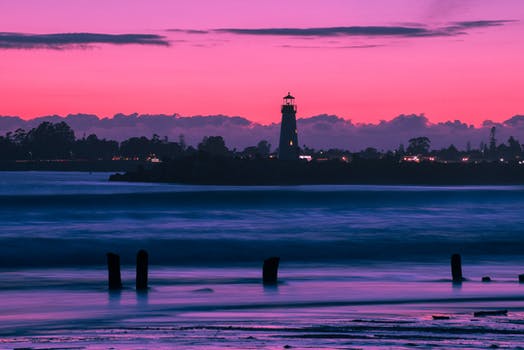
Label: No Watermark